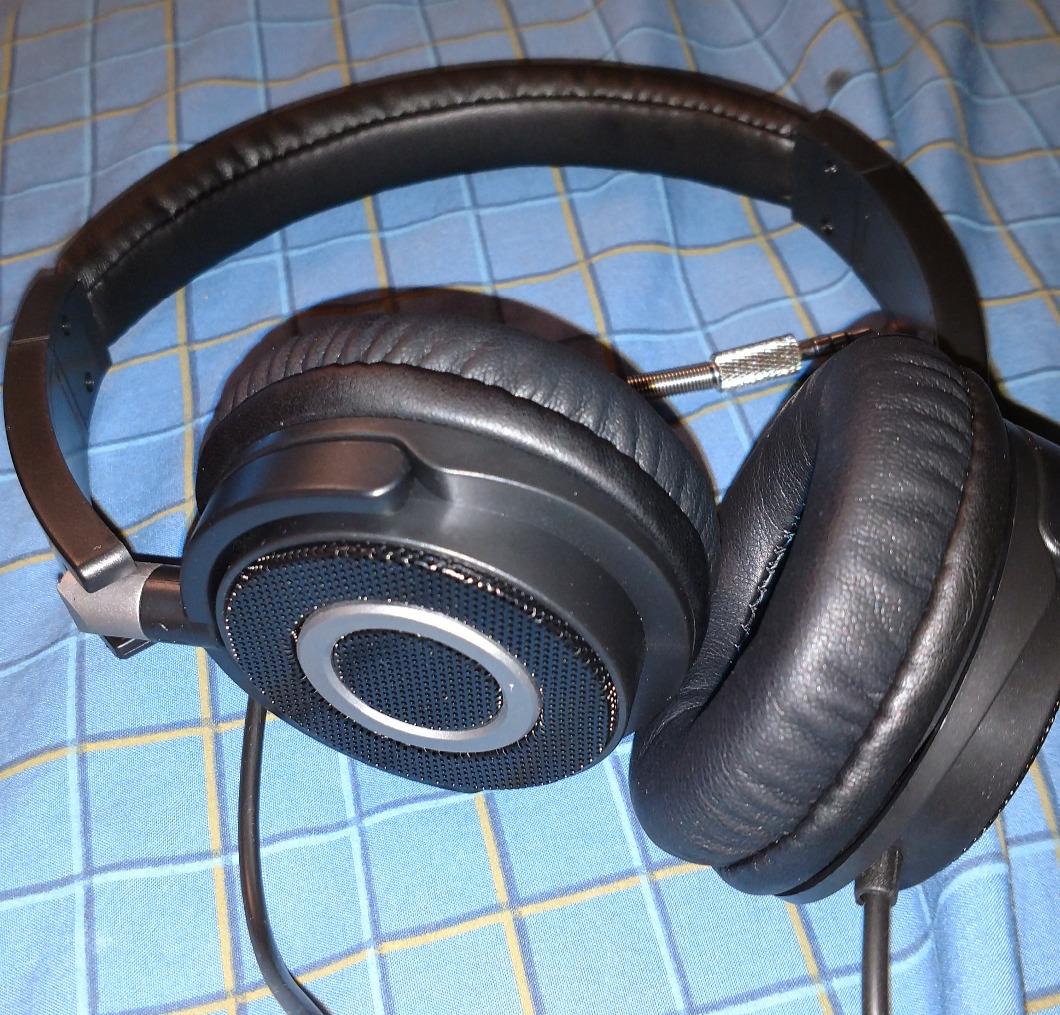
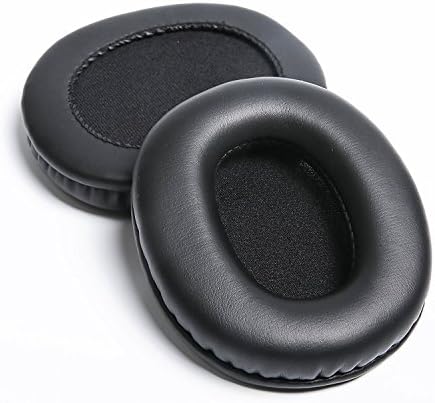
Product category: headphones
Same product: no